Wothorpe Towers

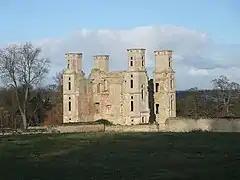
Wothorpe Towers

Wothorpe Towers are the remains of Wothorpe Hall (also known as Wothorpe Lodge), a late-Elizabethan, early-Jacobean country house in Wothorpe, Cambridgeshire, England. Built for the Cecil family in the early 1600s, the house was occupied for 150 years before it was partially demolished, with only the towers and outer walls surviving. Both are Grade I-listed structures with English Heritage. Wothorpe House has been undergoing renovation since the early 21st century; the ruined towers are a scheduled monument and are being preserved.